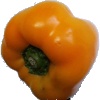
Label: Pepper Yellow 1